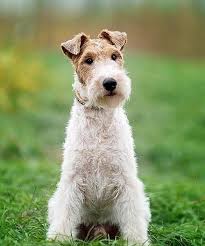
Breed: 226-n000057-wire_haired_fox_terrier